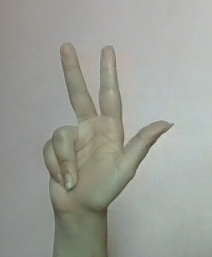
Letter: al